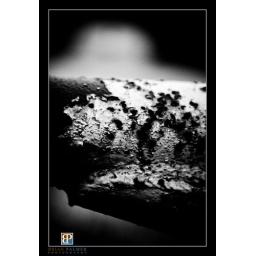
Susted pole in a open field